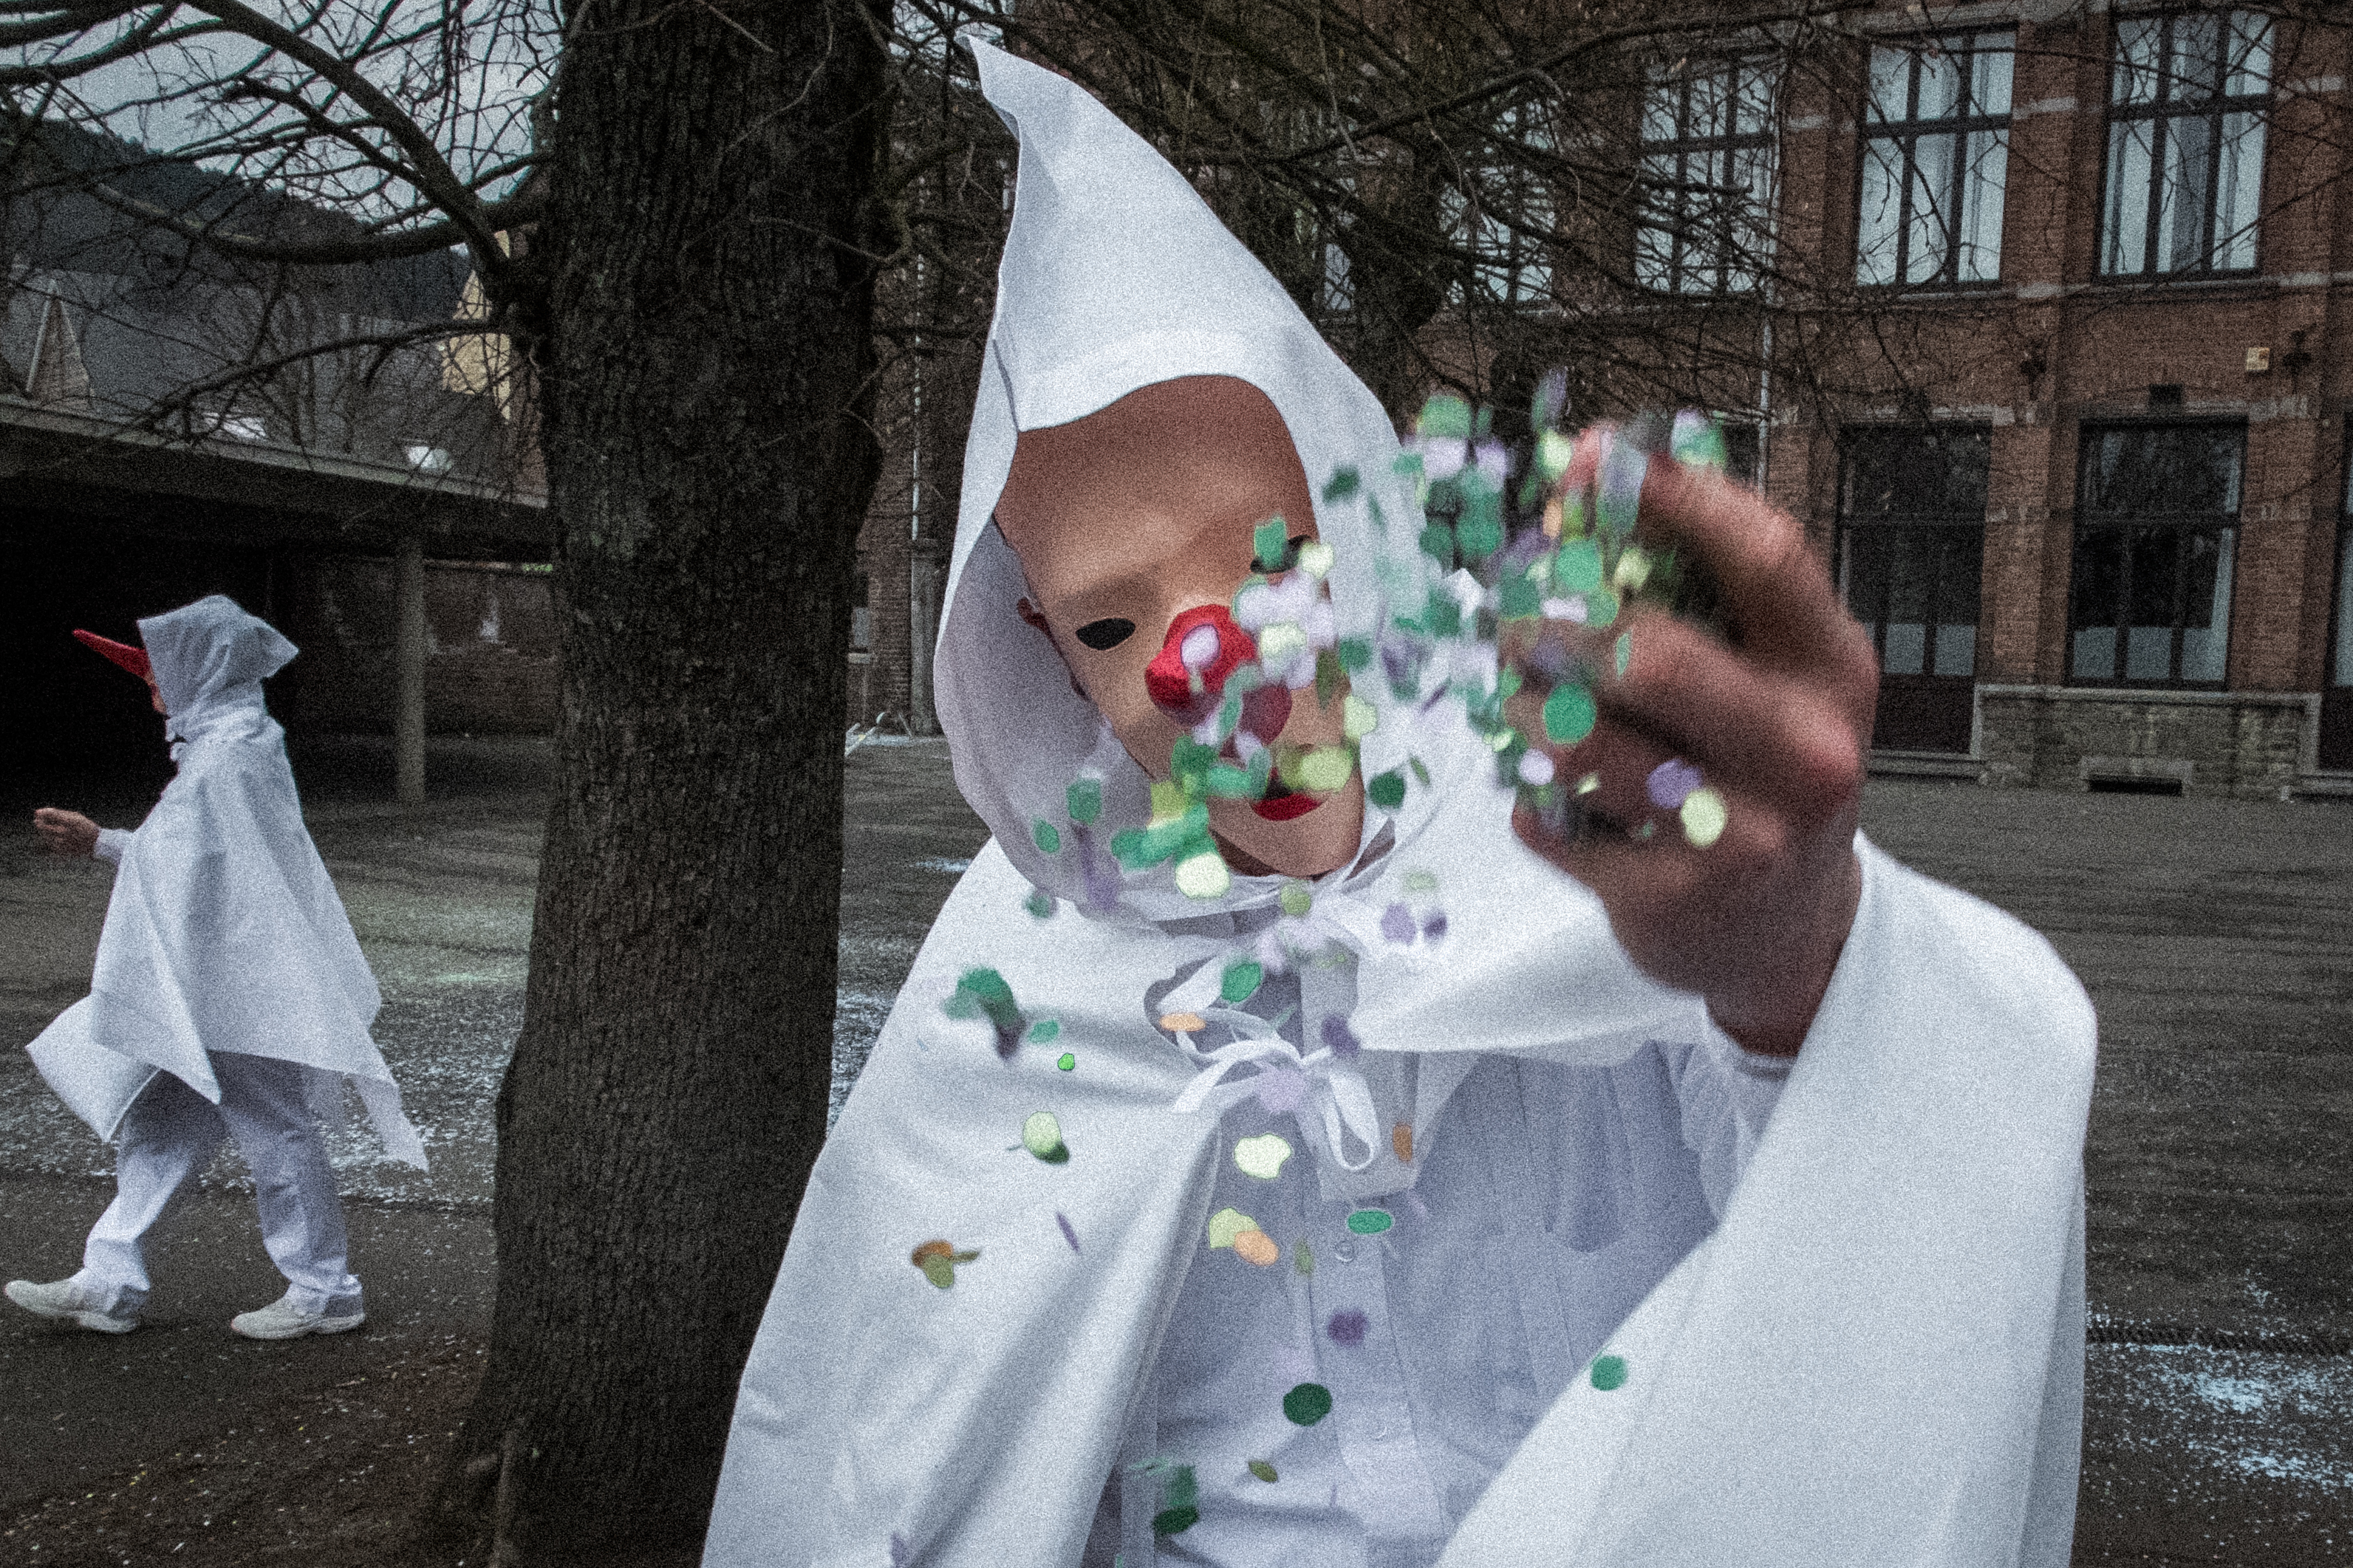
flower, spring